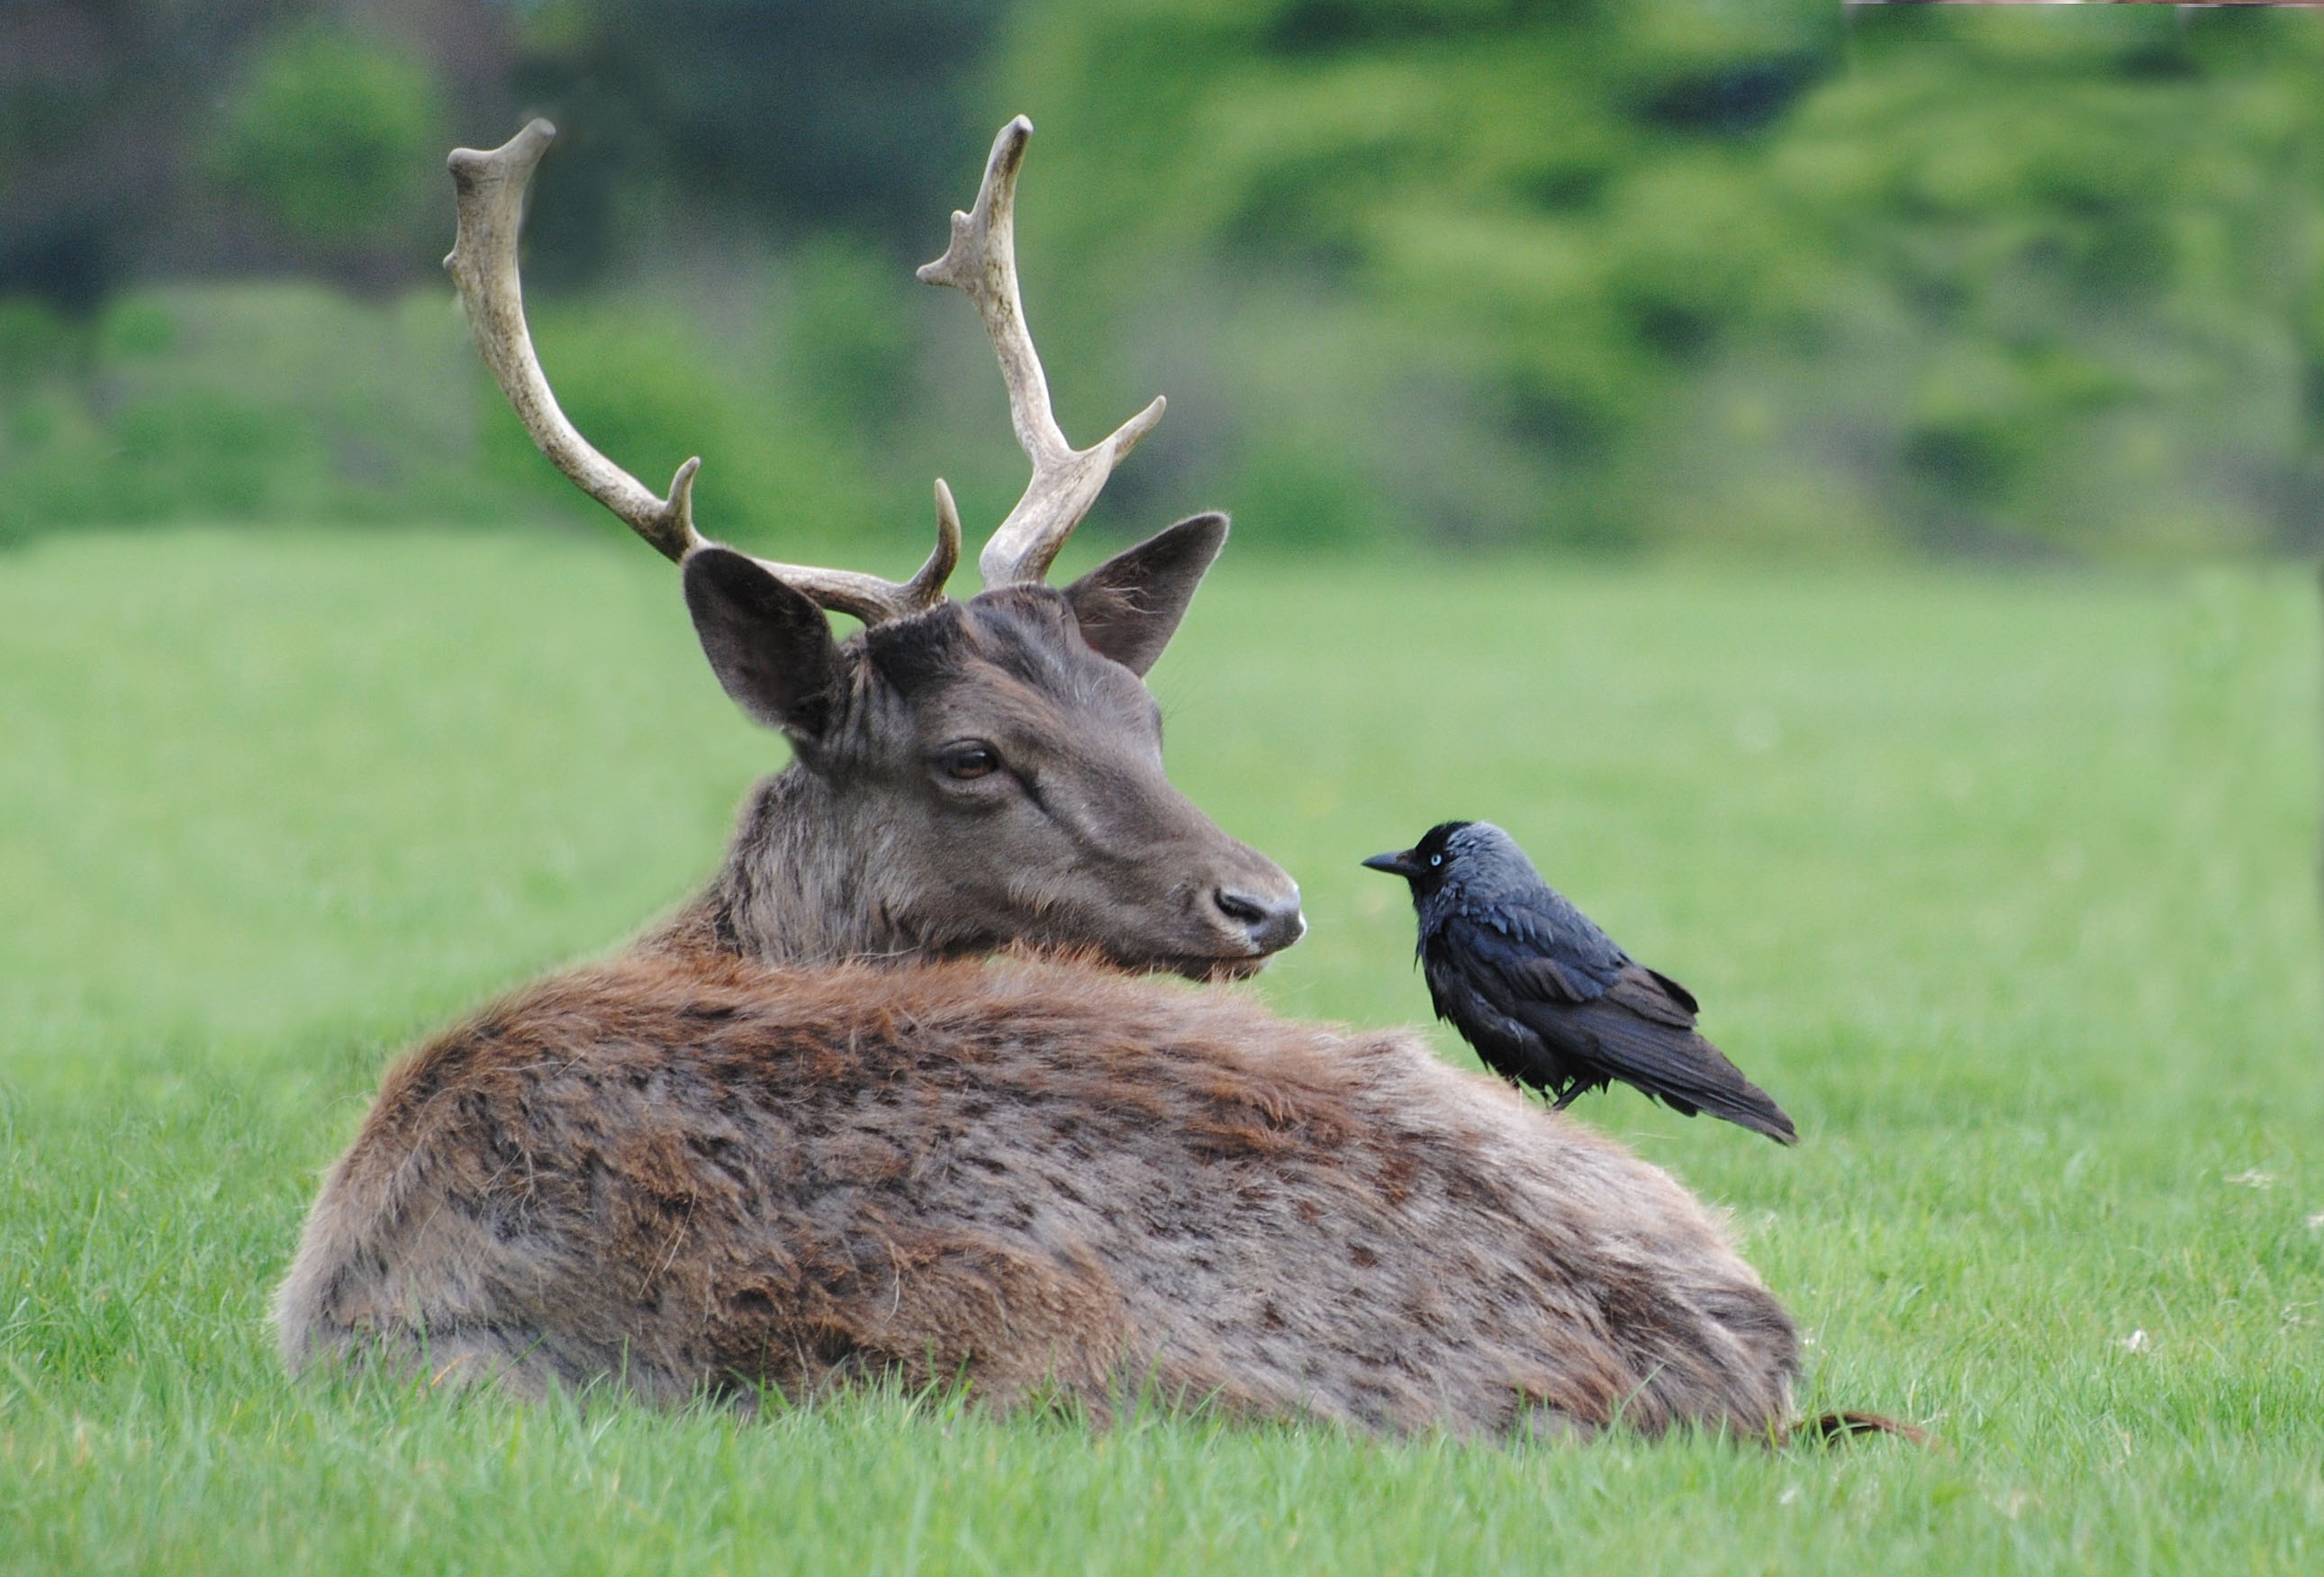
prairie, wildlife, deer, mammal, fauna, crow, grassland, vertebrate, buck, white tailed deer, nest building material, musk deer